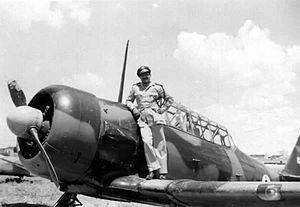
Le North American T-6 Texan est l'appareil d'entraînement standard des pilotes de chasse des nations alliées pendant la Seconde Guerre mondiale. Il fut connu sous les noms de SNJ au sein de l'US Navy, de AT-6 dans l'USAAC et de Harvard dans les forces aériennes du Commonwealth. Il remporta un gigantesque succès commercial : il fut produit à 15 495 exemplaires, toutes versions confondues.